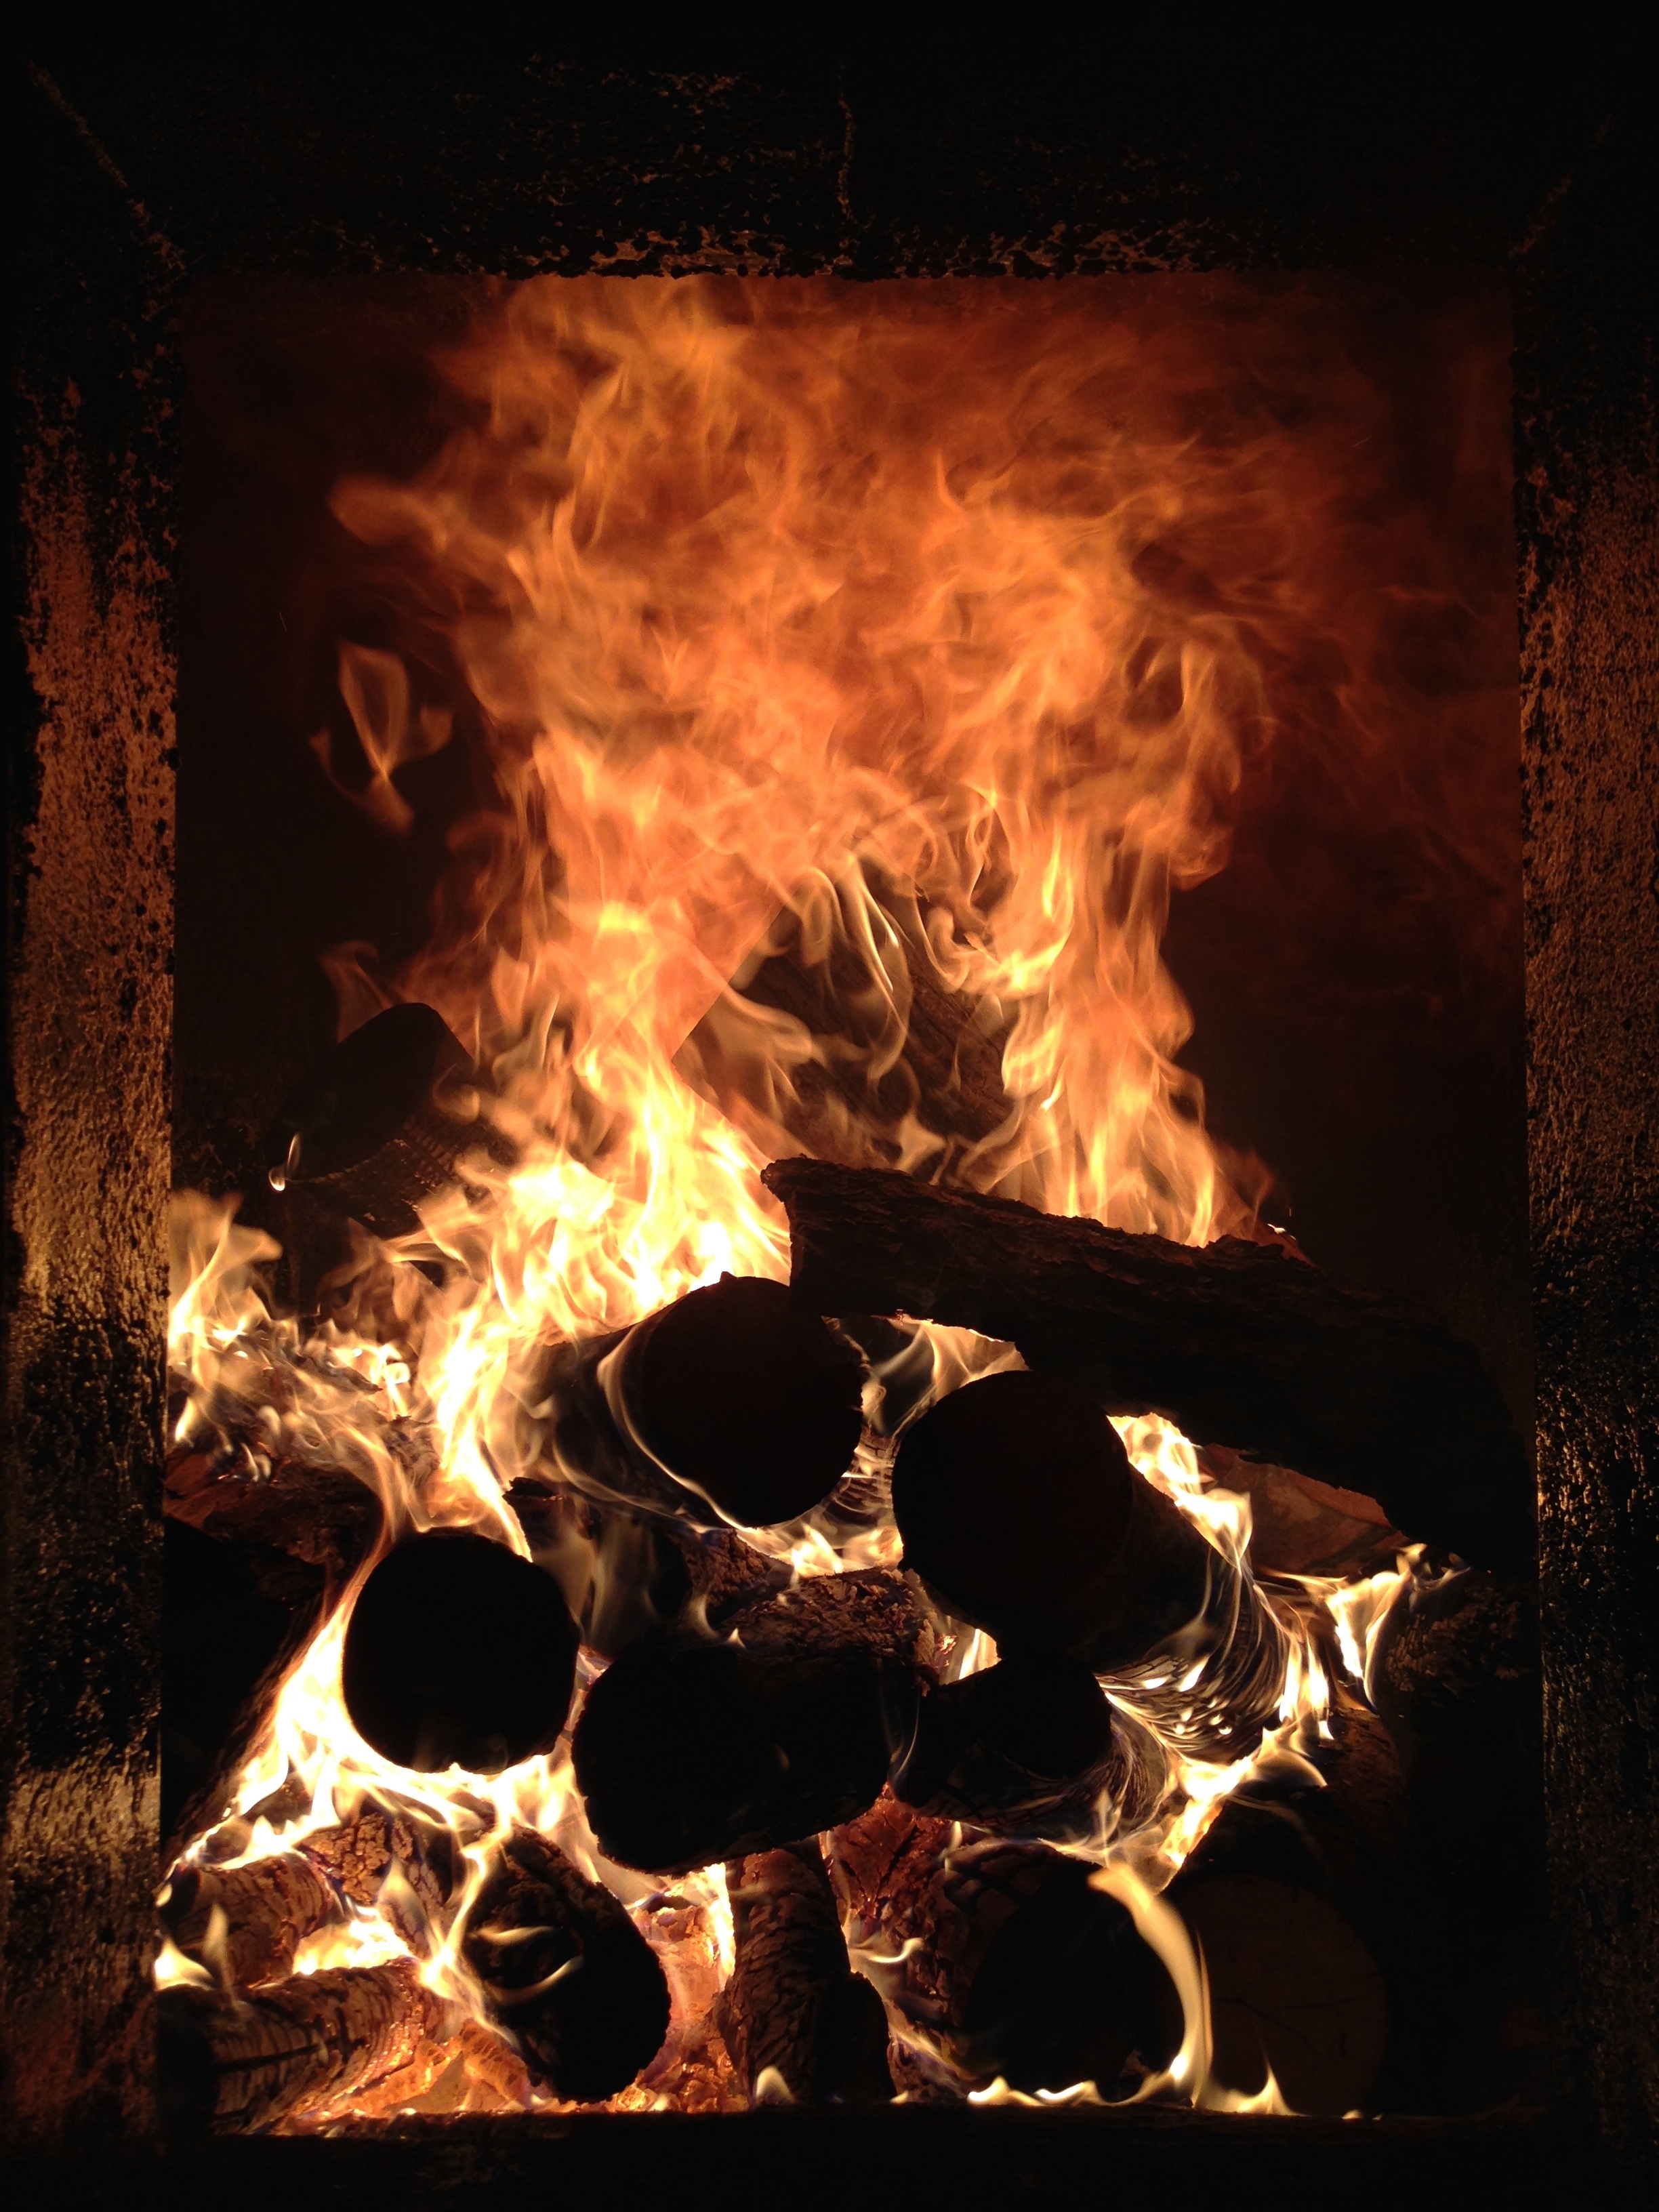
flame, fire, fireplace, darkness, campfire, bonfire, burning wood, wood burn